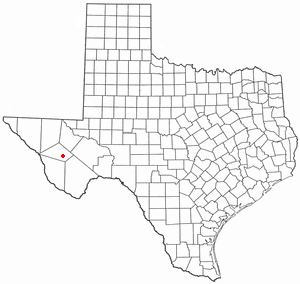
La census-designated place de Fort Davis est le siège du comté de Jeff Davis, dans l'État du Texas, aux États-Unis. Sa population était de 1 050 habitants en 2000.